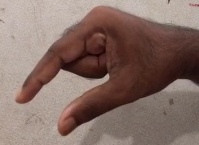
ASL sign: Q